Jordan, Jesse, Go!

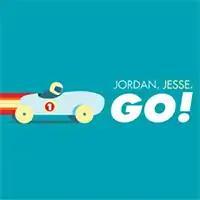

Jordan, Jesse, Go! (often abbreviated to JJGO) is a weekly comedy audio podcast, which began airing in 2007. It is hosted by comedian Jordan Morris, a television writer, producer, and actor, and Jesse Thorn, a public radio host. The show is part of Maximum Fun, a podcast network founded by Thorn.